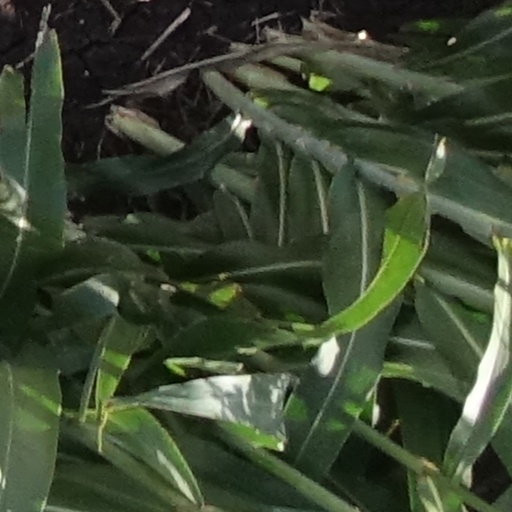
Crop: sorghum